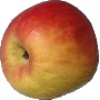
Label: Apple Red Yellow 1